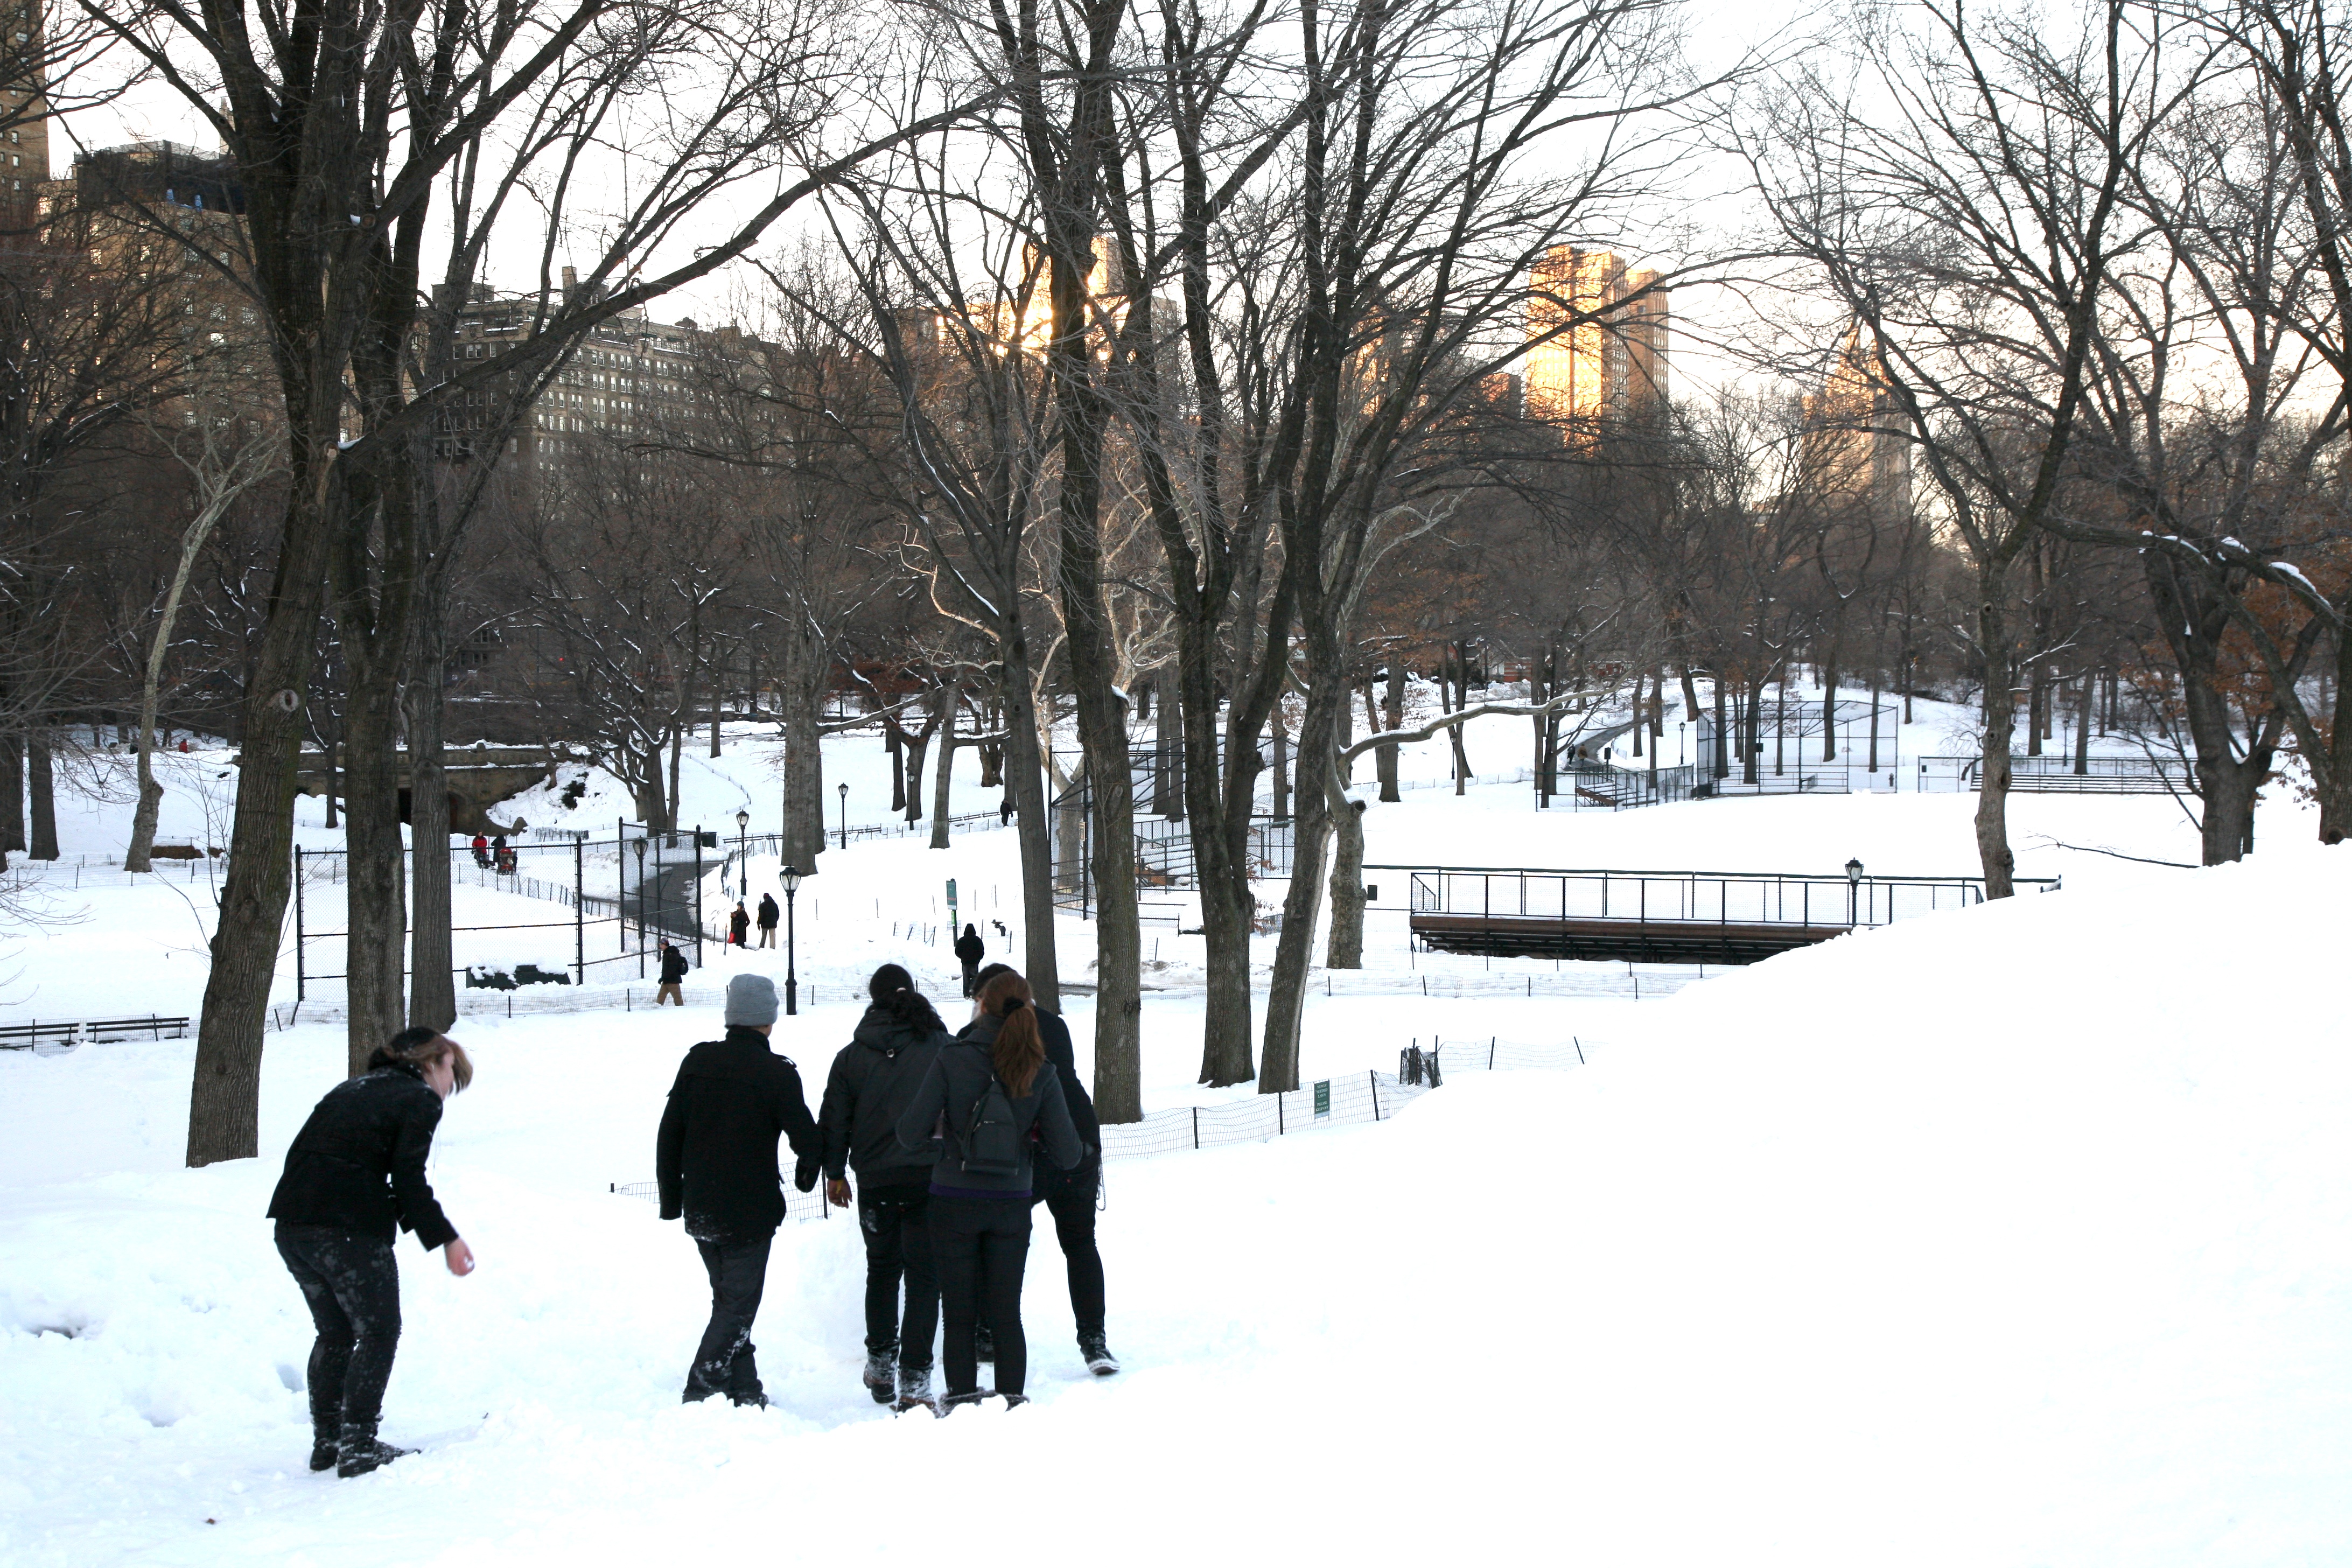
snow, winter, manhattan, nyc, park, weather, season, neige, newyork, newyorkcity, footwear, ny, centralpark, blizzard, freezing, ice rink, winter storm